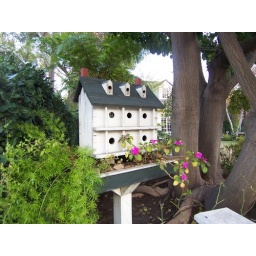
A bird house in the yard of a Pasadena, California home.100_1119